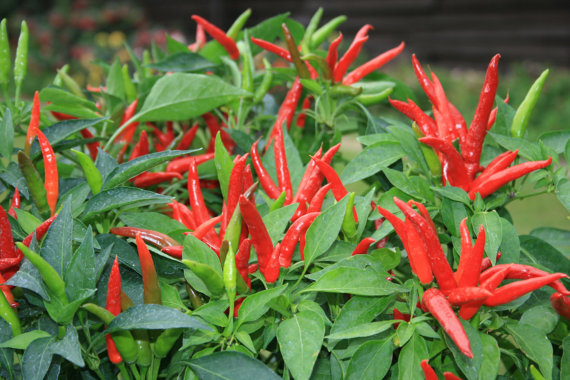
Label: chilli_pepper